Answer in natural language. How many Sofas are visible in the scene? Choose between the following options: 4, 5, 0, 3 or 1
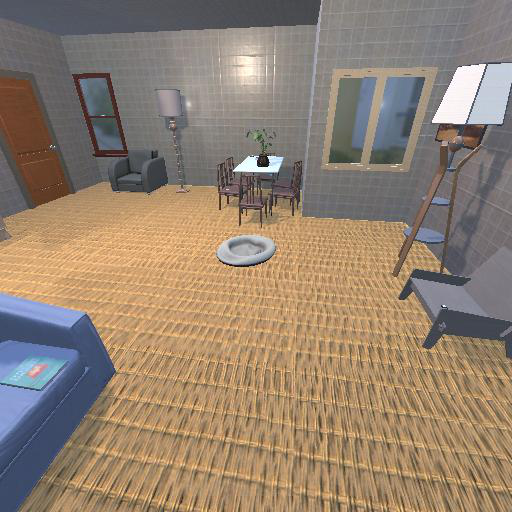
<answer>1</answer>